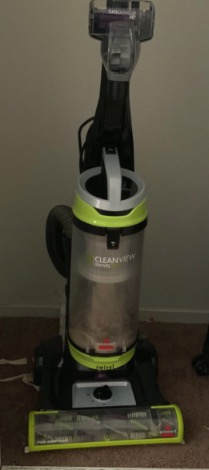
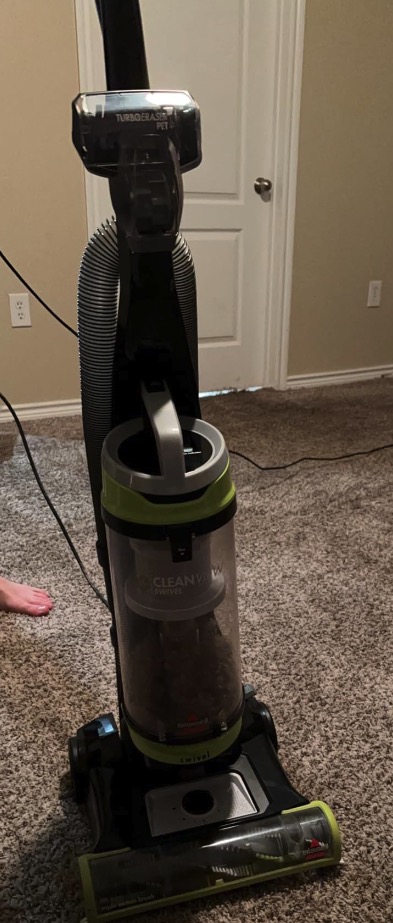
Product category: items_vacuum
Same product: yes